The Flats

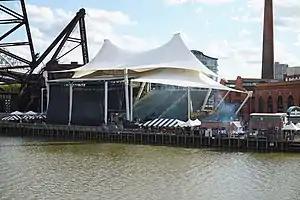
Jacobs Pavilion

In September 2010, Cleveland Rowing Foundation closed a deal to reclaim of vacant, industrialized land to create Rivergate Park, a public park devoted to rowing, canoeing, kayaking and dragon-boating.